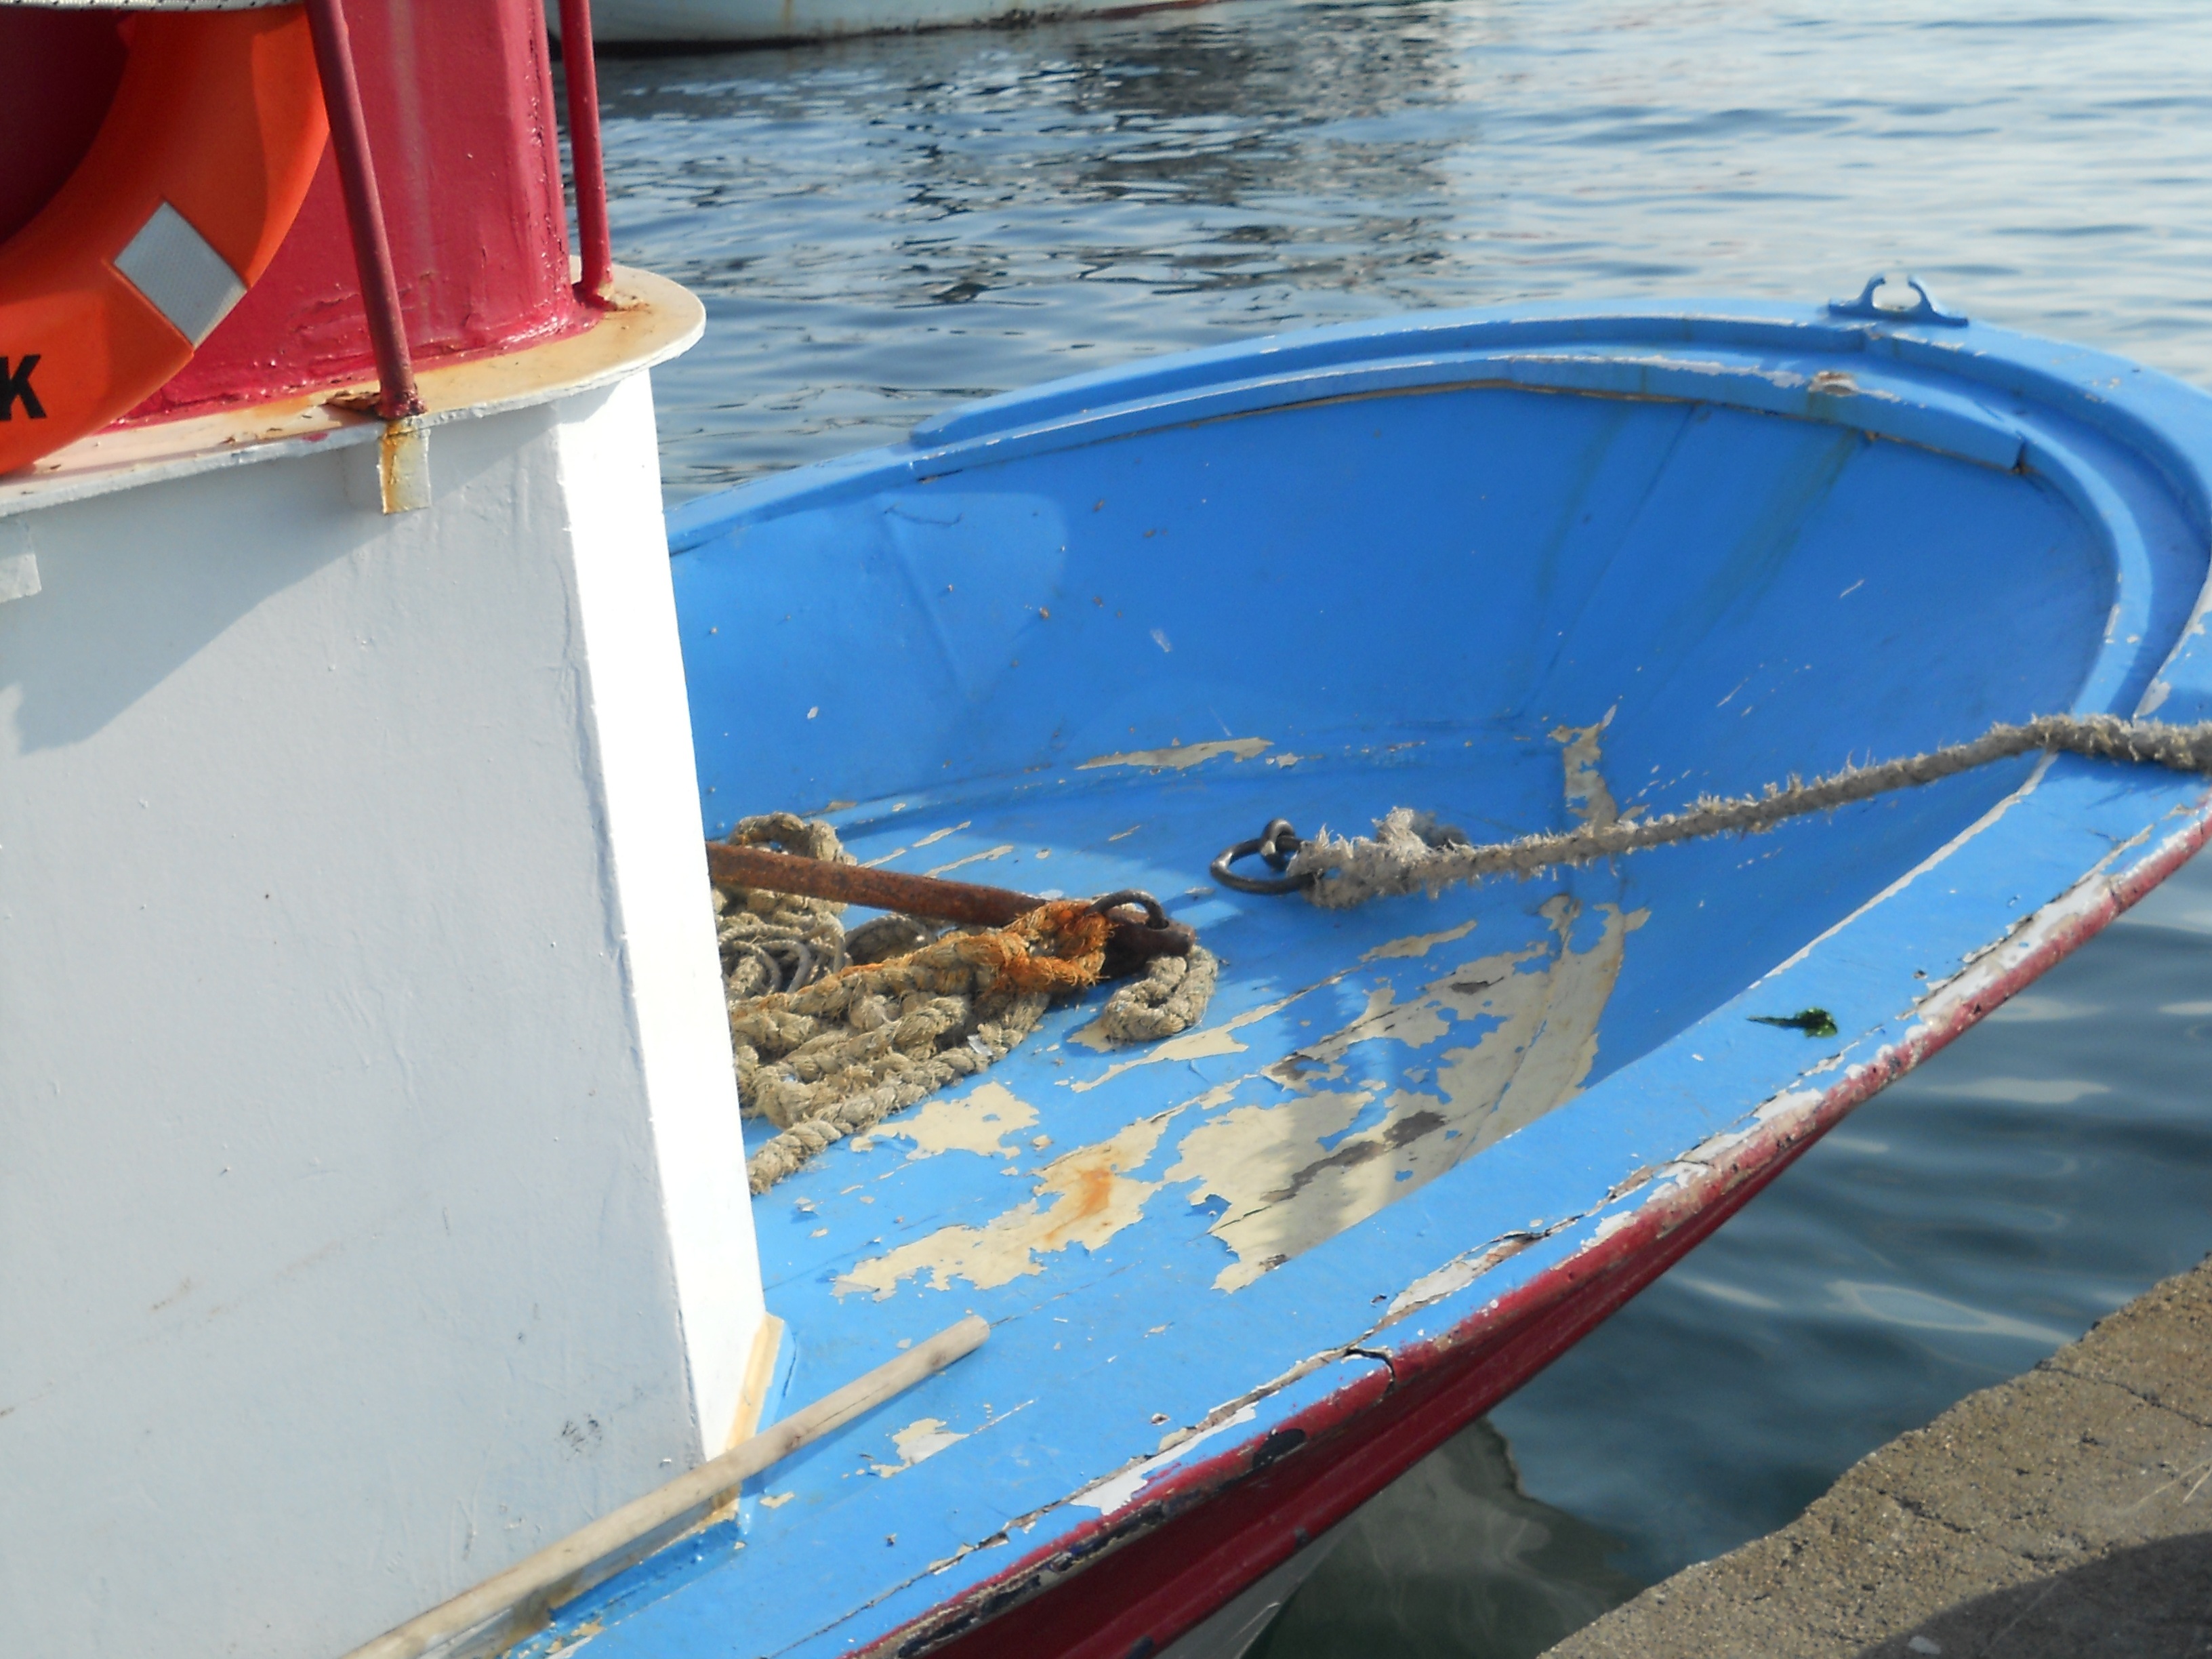
sea, water, nature, boat, mediterranean, vehicle, mast, fish, waterway, boating, marine, watercraft, dinghy, skiff, watercraft rowing